Chaplet of the Divine Mercy

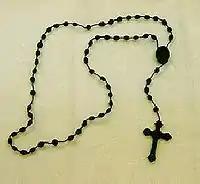
The chaplet is often recited on beads as a rosary-based prayer

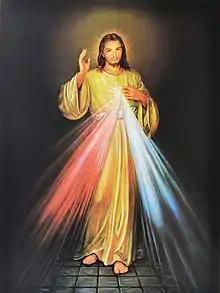
The Divine Mercy image devoted with the Chaplet

The chaplet is prayed on ordinary rosary beads that are also used to pray the Dominican Rosary.